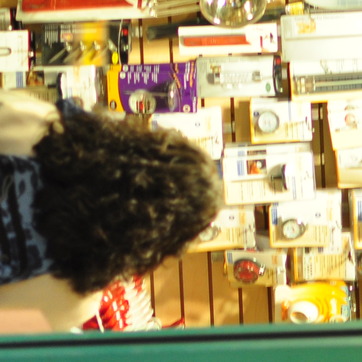
Material: hair